Akrasia

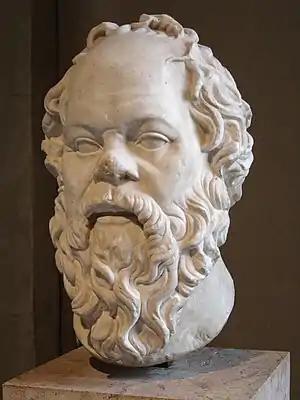
Portrait in marble of Socrates. In the "Protagoras", Plato has Socrates examine the concept of akrasia.

In Plato's "Protagoras" dialogue, Socrates asks precisely how it is possible that, "if" one judges action A to be the best course of action, why one would do anything other than A.